North American cougar

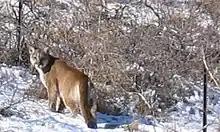
A cougar in the snow at North Cedar Brook in Boulder, Colorado, the USA

The North American Cougar is a carnivore and its main sources of prey are deer, elk, mountain goats, moose and bighorn sheep. Despite being a large predator, the North American Cougar can also be the prey of larger predators like wolves and bears. The North American cougar usually hunts at night and sometimes travels long distances in search of food. They are short distance sprinters and can remain hidden for hours to surprise unsuspecting prey and pounce when they least expect it. They use their strong jaws and large canines to puncture the neck of their prey, breaking the neck and efficiently killing their prey. They also grab their prey by the throat to suffocate it. It is fast and can maneuver quite easily and skillfully. Depending on the abundance of prey, such as deer, it shares the same prey as the jaguar in Central or North America.